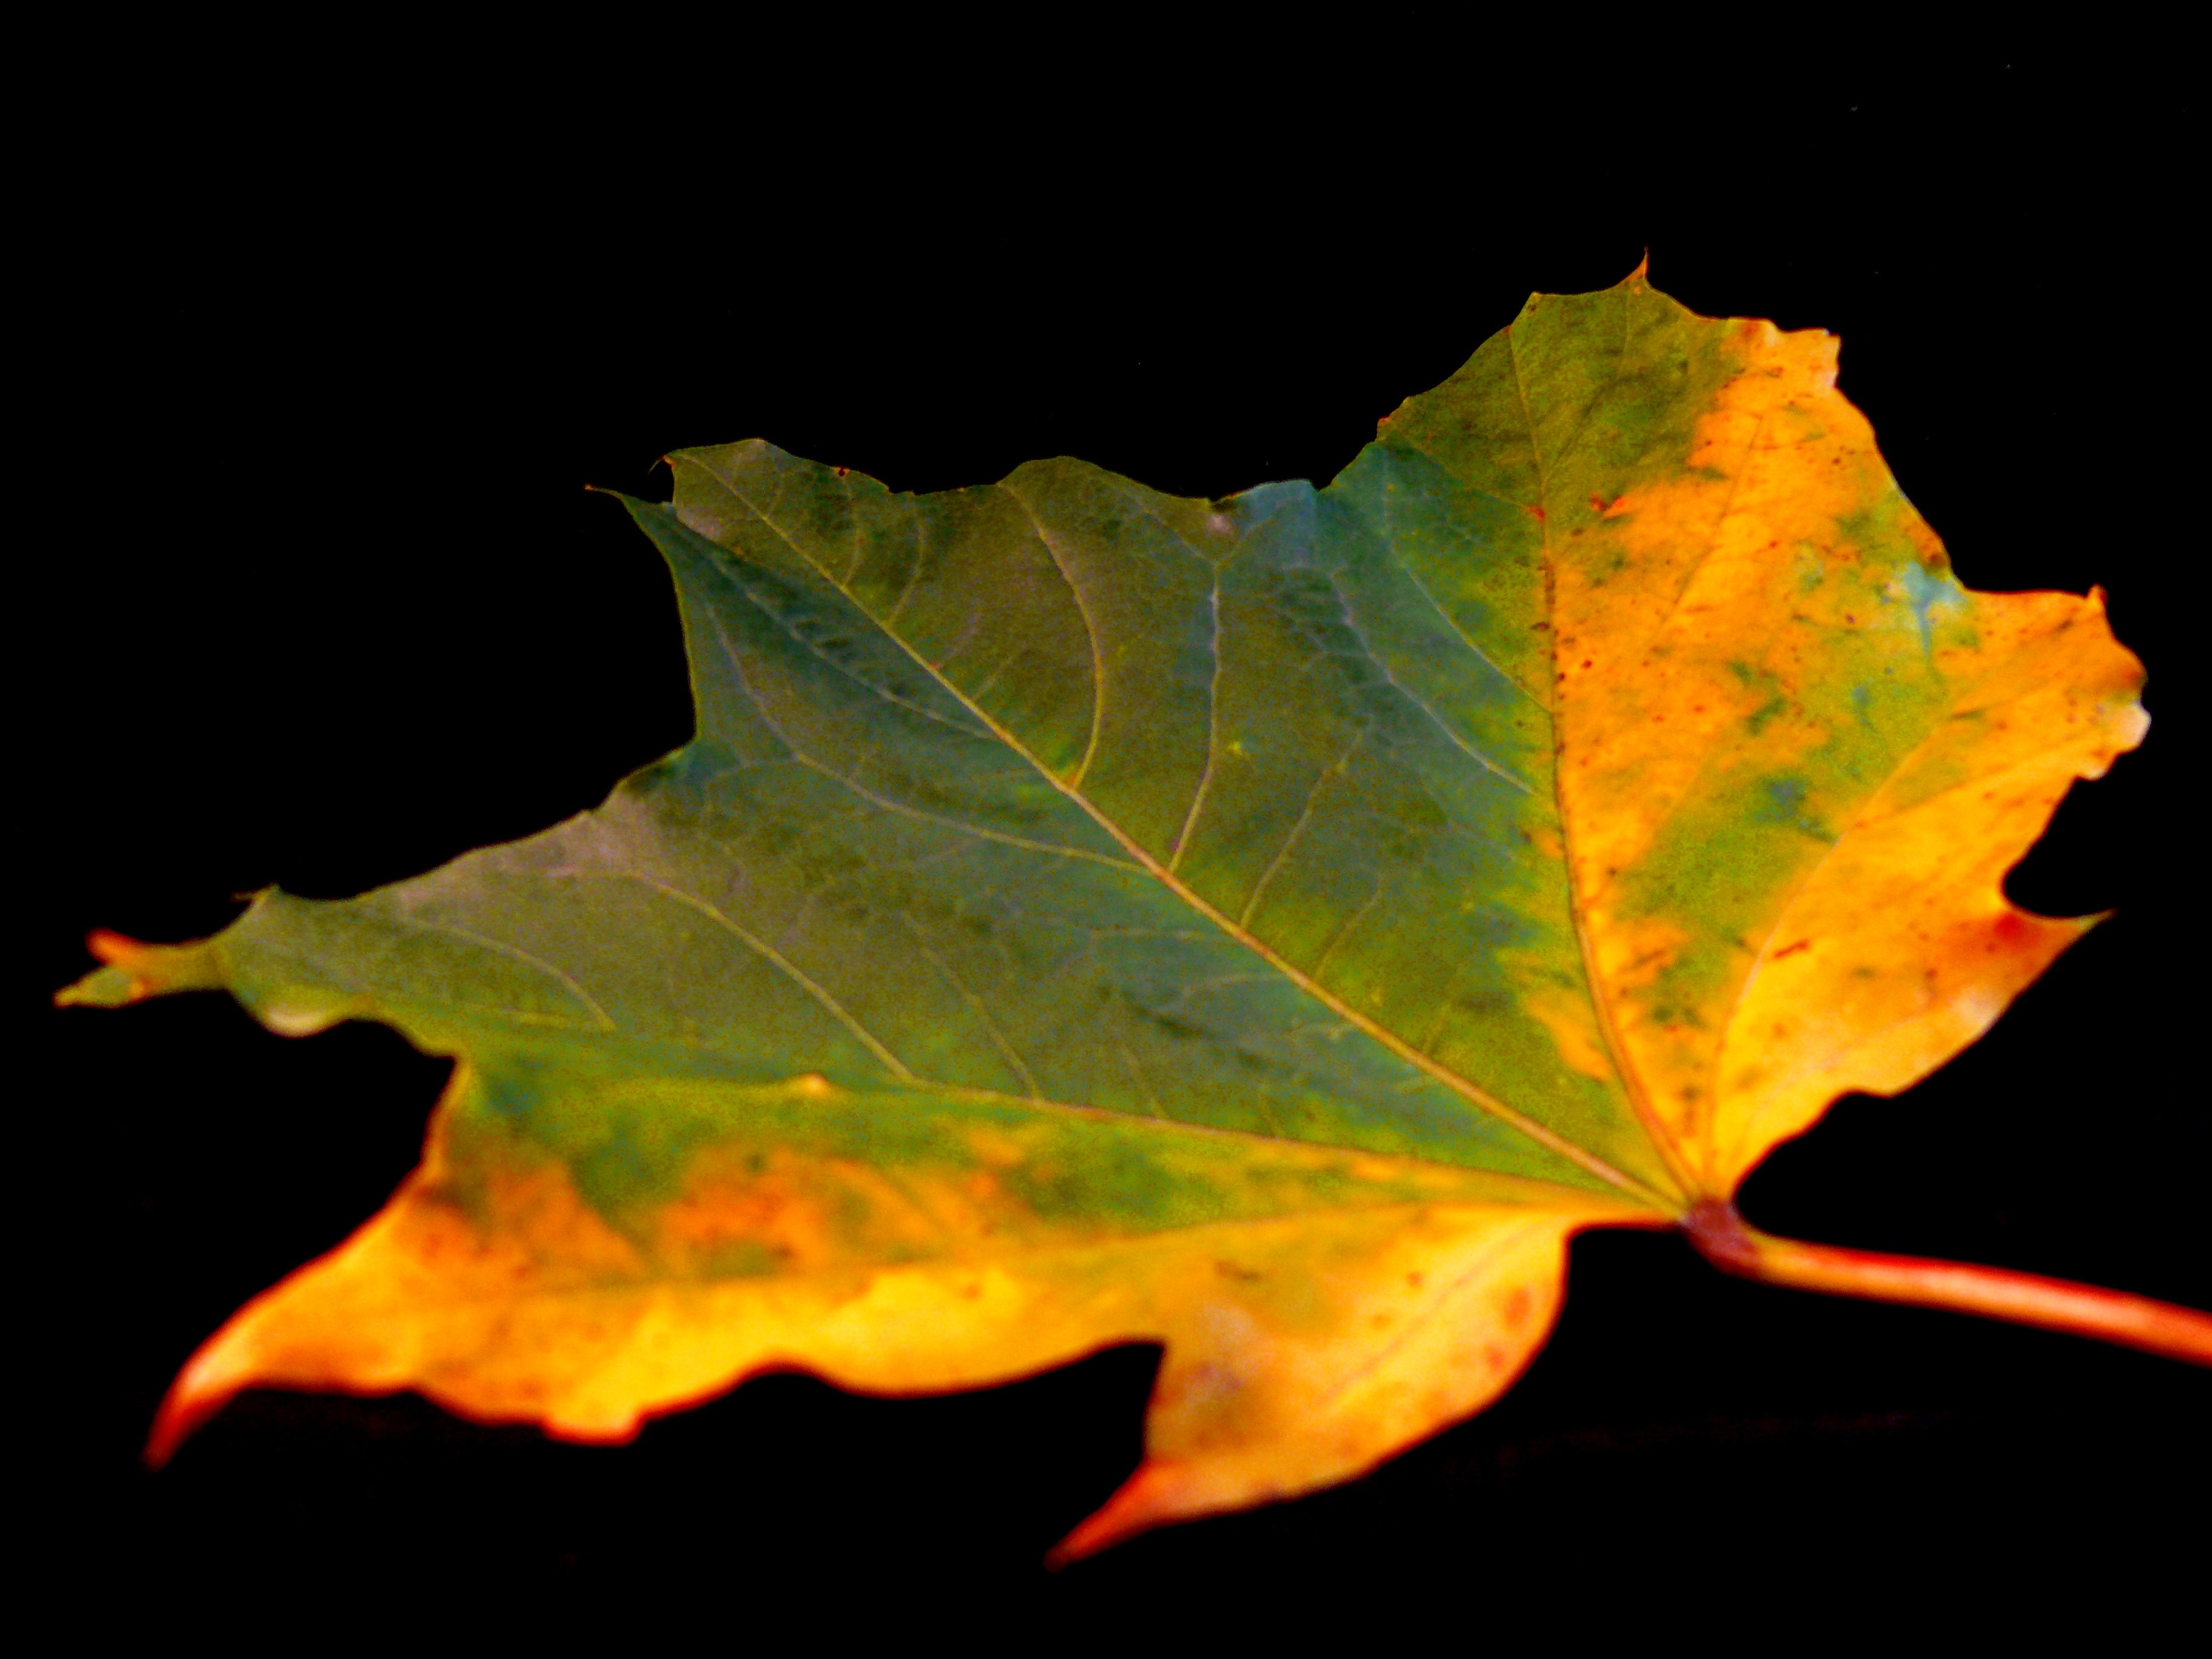
tree, nature, winter, plant, wood, sunlight, leaf, flower, autumn, colorful, yellow, flora, season, maple tree, maple leaf, england, oak, wonderful, macro photography, flowering plant, maidenhair tree, grape leaves, plant stem, woody plant, land plant